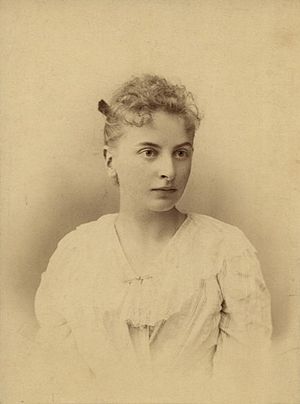
Inessa Armand / Tidlige liv og ægteskab
Inessa Armand i 1890-erne.
Inessa Fjodorovna Armand var en franskfødt kommunist, der var opvokset i Rusland. Hun giftede sig med den russiske fabrikantsøn Aleksandr Armand som 18-årig og fik 5 børn med ham. Siden brød hun forbindelsen til ham og levede derefter sammen med ægtemandens lillebror Vladimir. Omkring år 1903 tilsluttede hun sig den bolsjevikiske bevægelse og blev flere gange arresteret. Hun havde sandsynligvis et kærlighedsforhold til Lenin, der begyndte efter, at de mødtes i 1910, hvor hun fik tæt kontakt til både Lenin og hans kone Krupskaja. Hun fulgtes tilbage til Rusland med Lenin i 1917 og var efter Oktoberrevolutionen i en periode leder af det kommunistiske partis særlige afdeling for kvindespørgsmål samt en aktiv organisator og leder af den 1. internationale konference for kommunistiske kvinder i 1920.